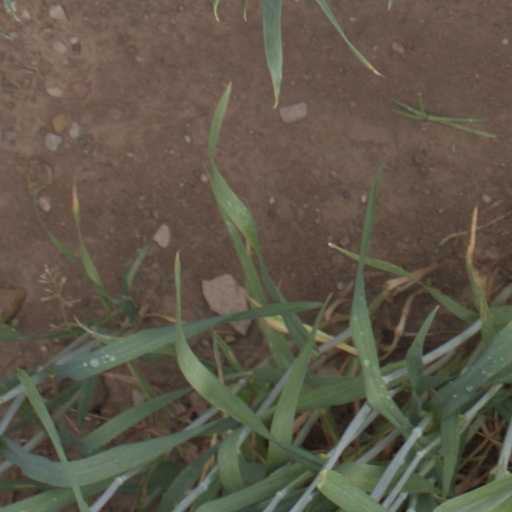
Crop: wheat